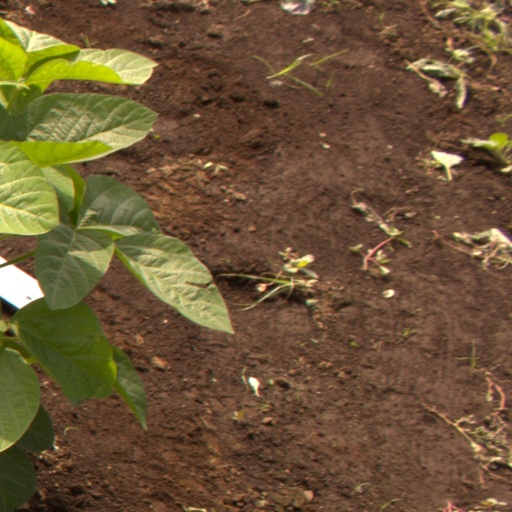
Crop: soybean